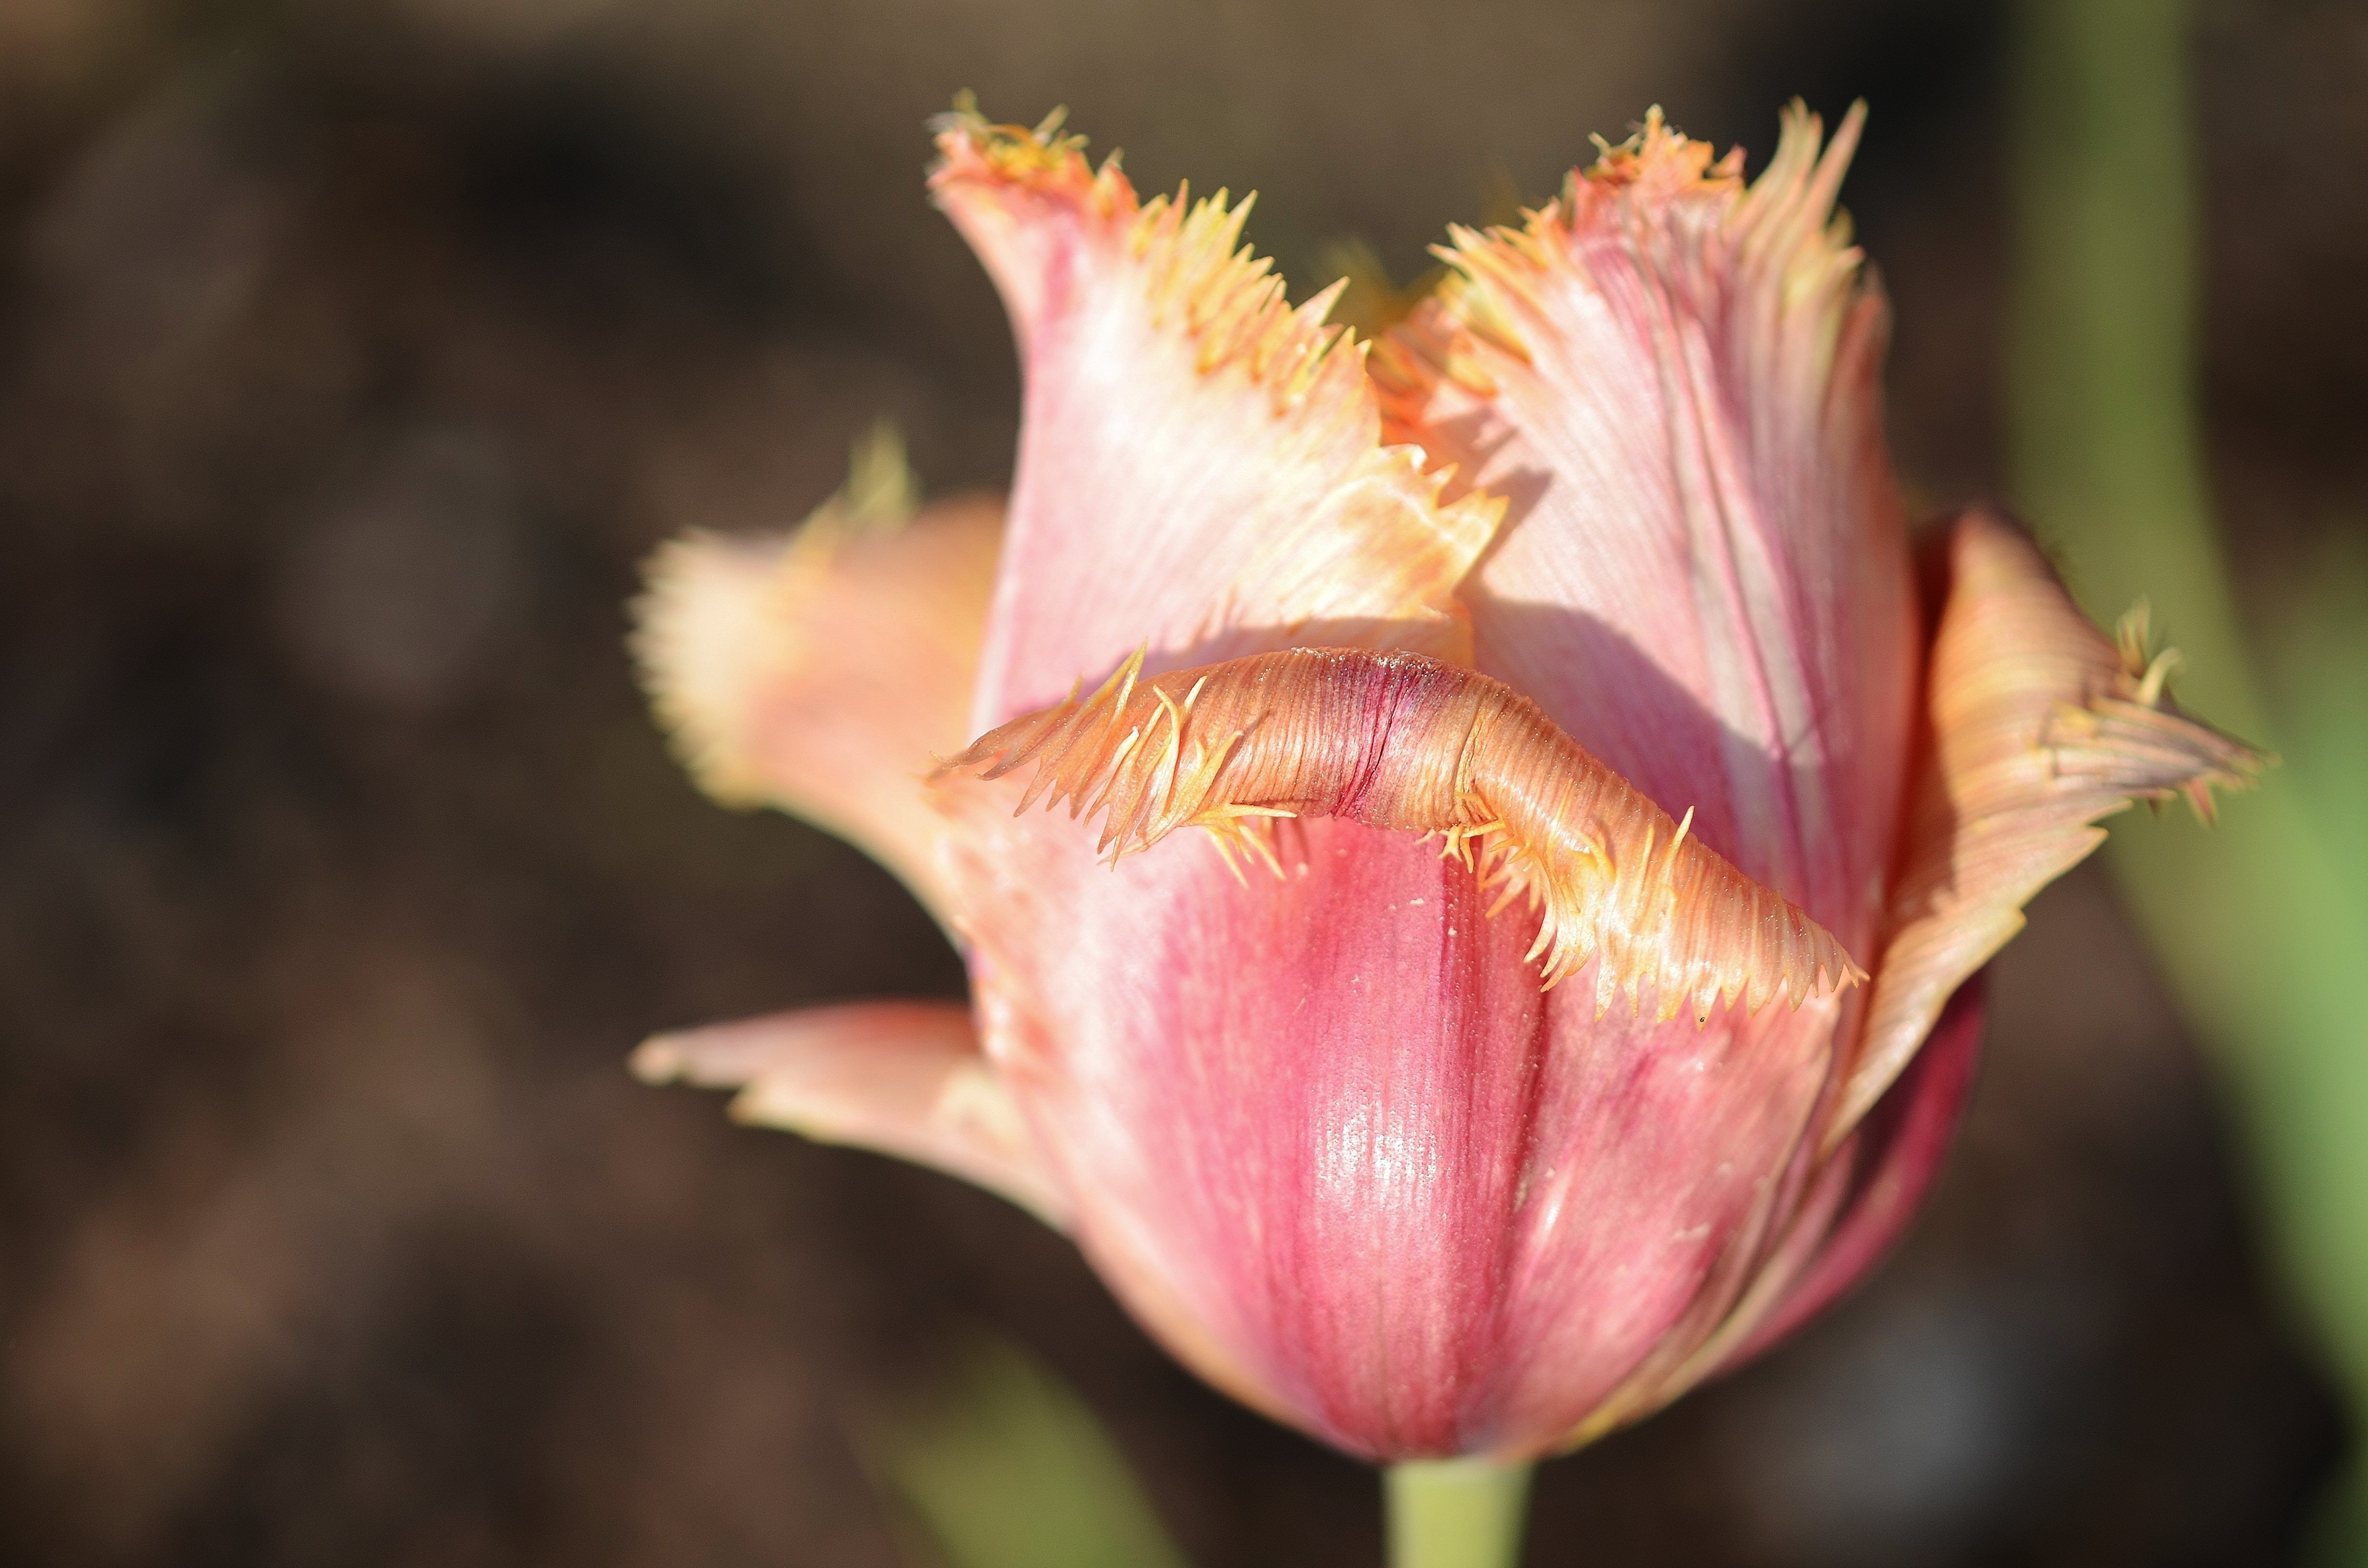
nature, blossom, plant, white, photography, sunlight, flower, petal, tulip, spring, botany, colorful, yellow, pink, flora, flowers, close up, background image, tulips, lily, bud, macro photography, beauty in nature, sunny day, flowering plant, flower bracts, plant stem, land plant, tulip meadow